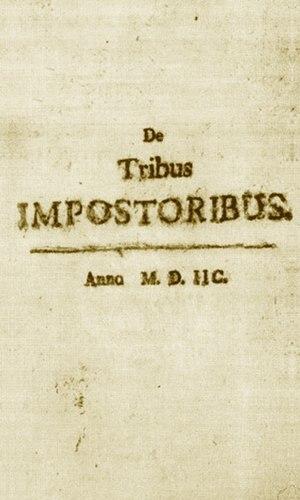
L'existence de blasphémateurs qui auraient accusé d’imposture délibérée Moïse, Mahomet et Jésus-Christ, semble avoir hanté l'esprit de certains ecclésiastiques du Moyen Âge.